St Luke's Anglican School

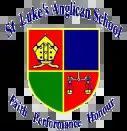

St Luke's Anglican School is an independent Anglican co-educational early learning, primary and secondary day school located in Bundaberg, Queensland, Australia.